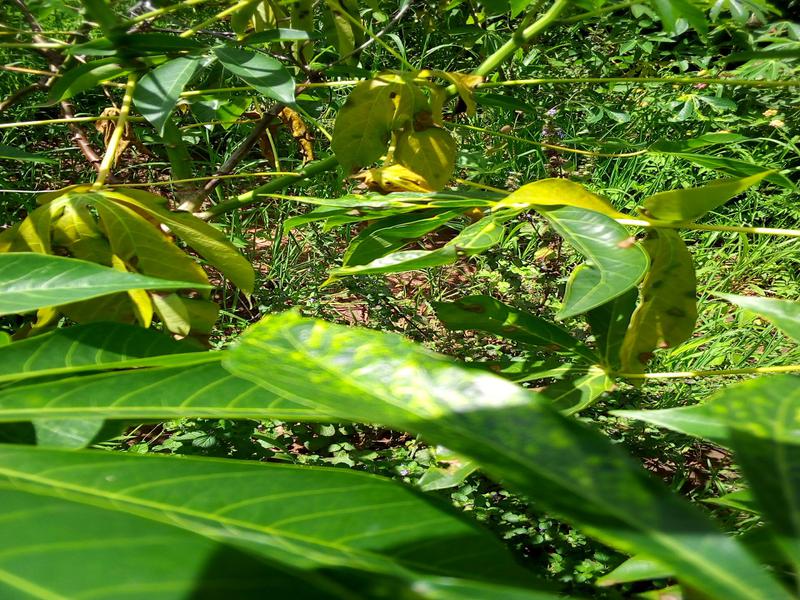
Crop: cassava
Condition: mosaic_disease